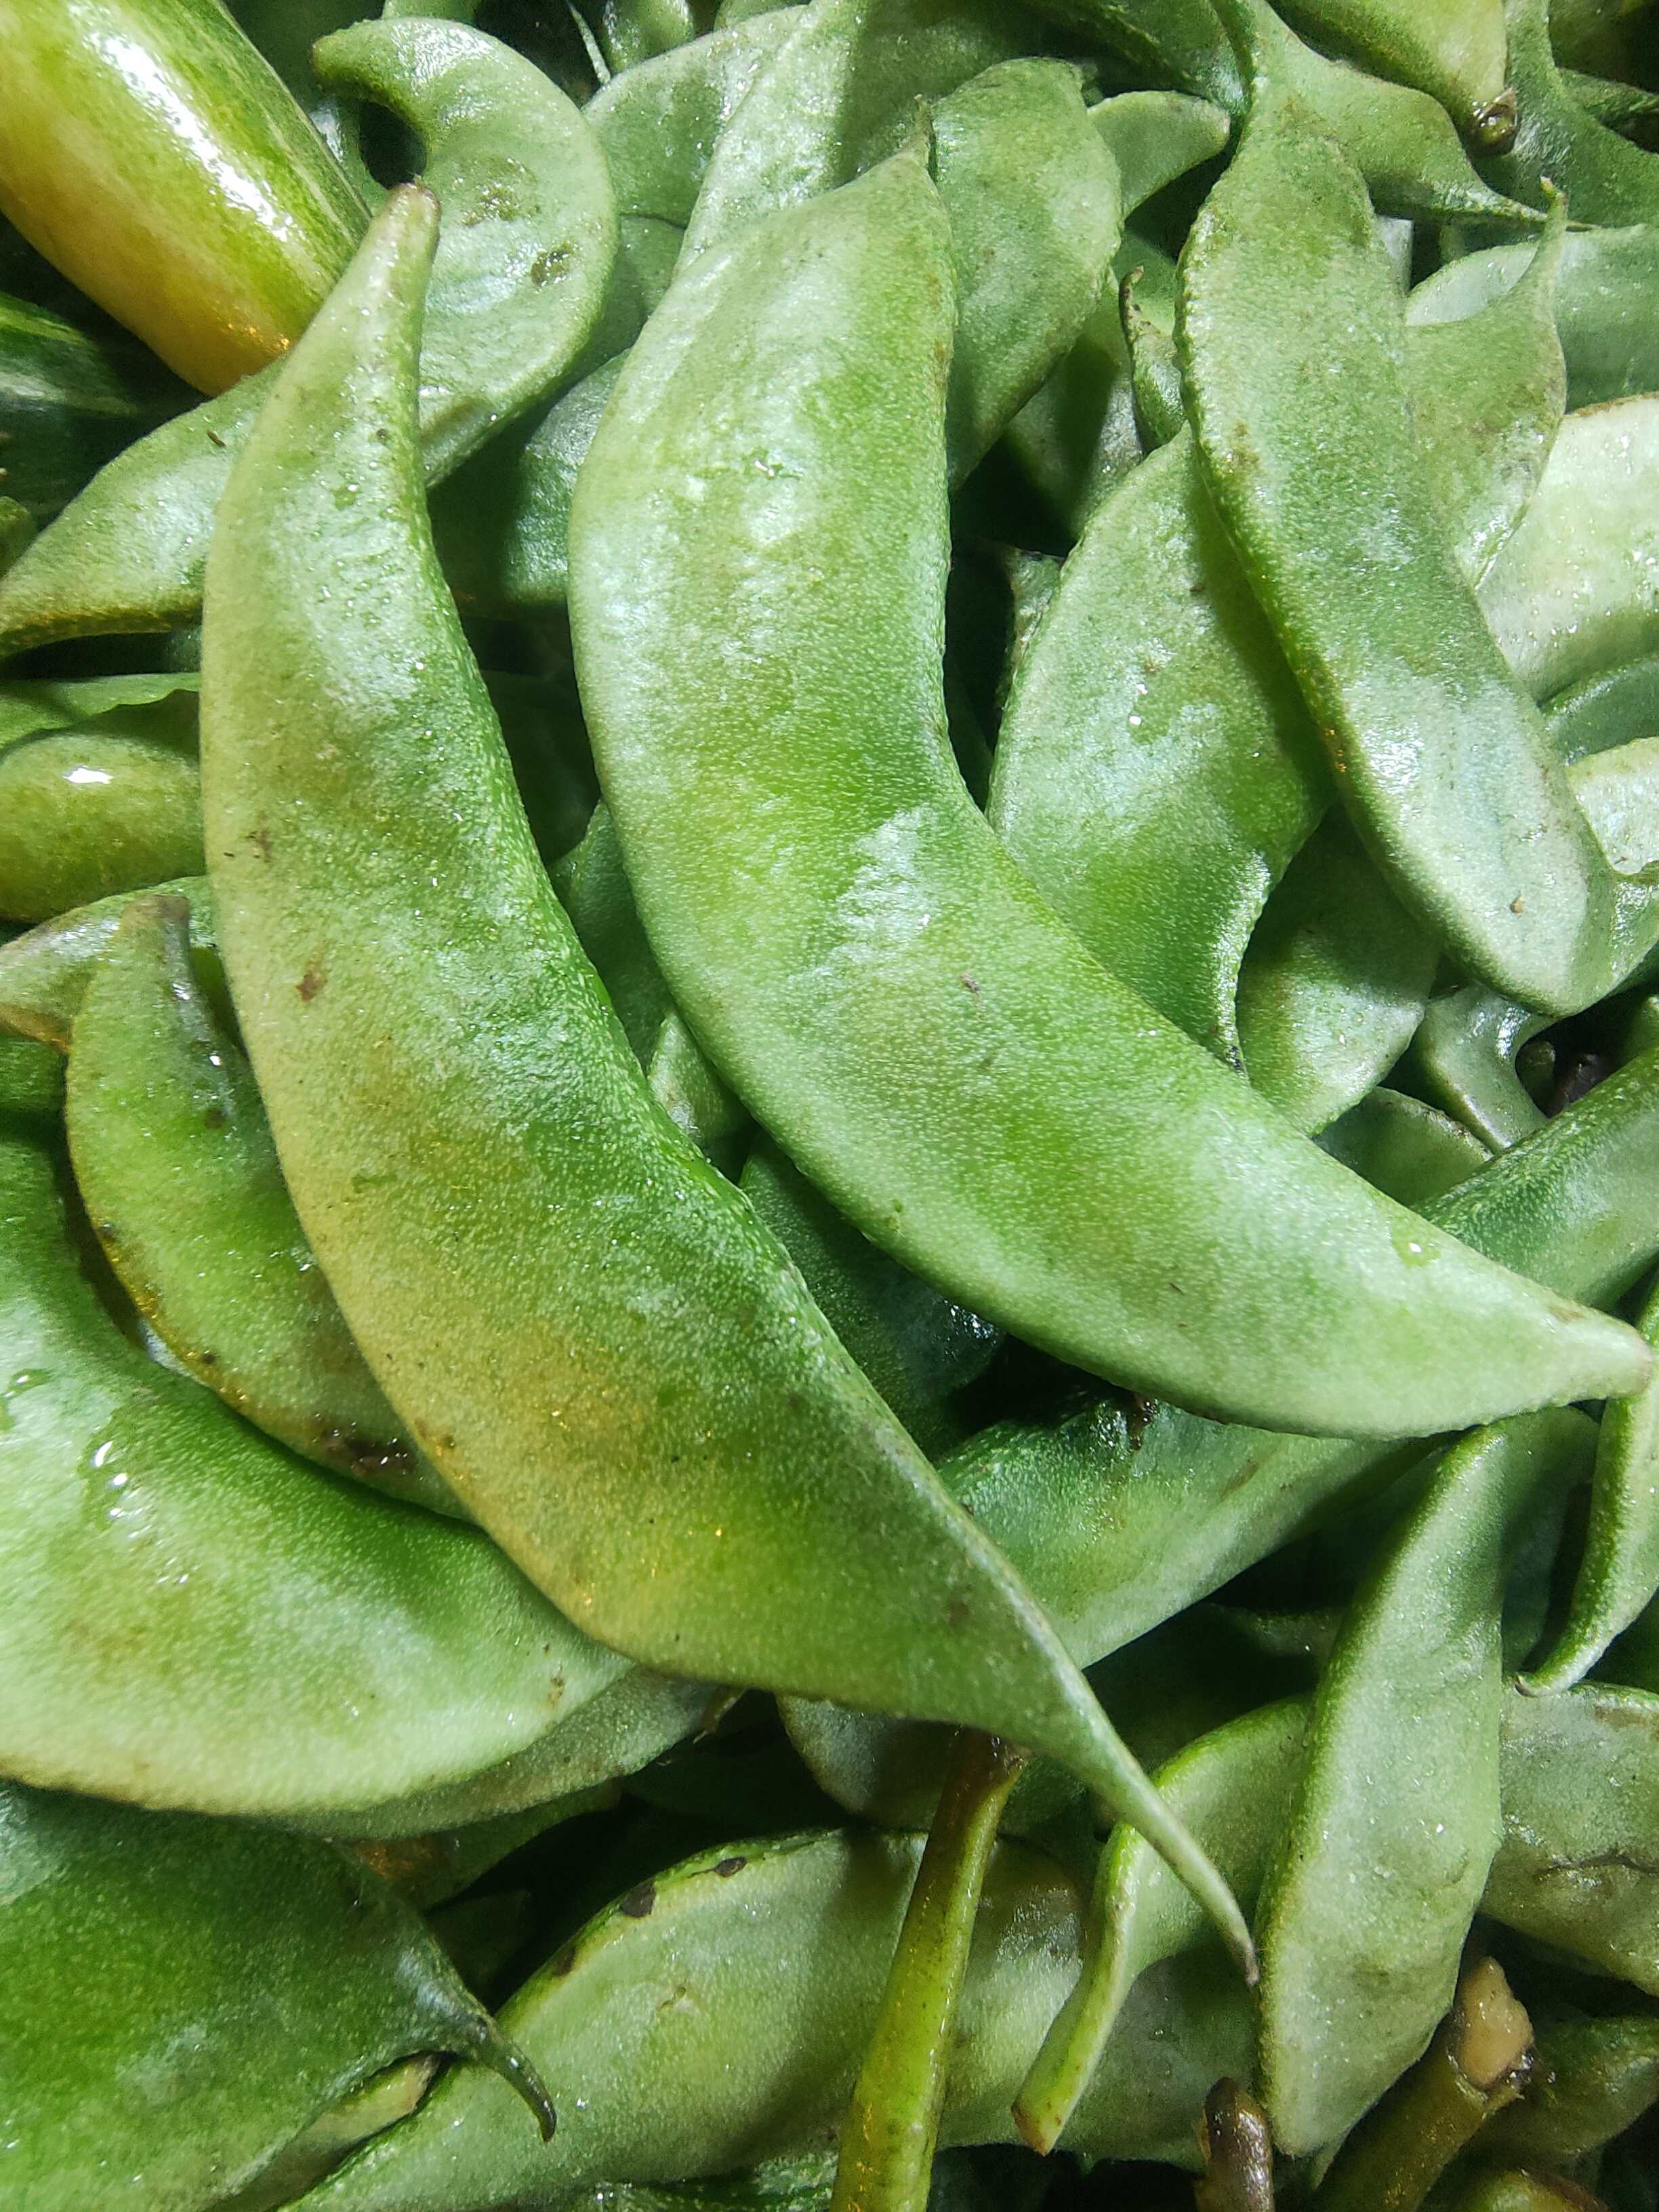
Label: Lablab purpureus